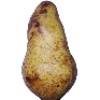
Label: Pear Abate 1